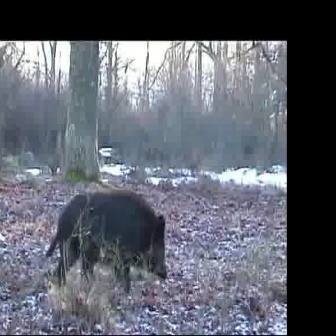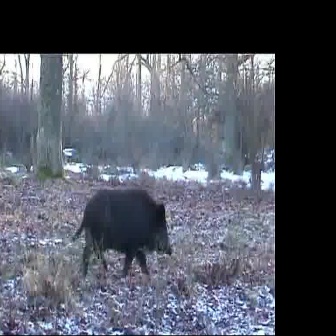
  Please identify the target specified by the bounding box [44,188,166,310] in the first image and locate it in the second image. Return the coordinates in [x_min,y_min,x_max,y_max] format.
Answer: [71,188,170,287]